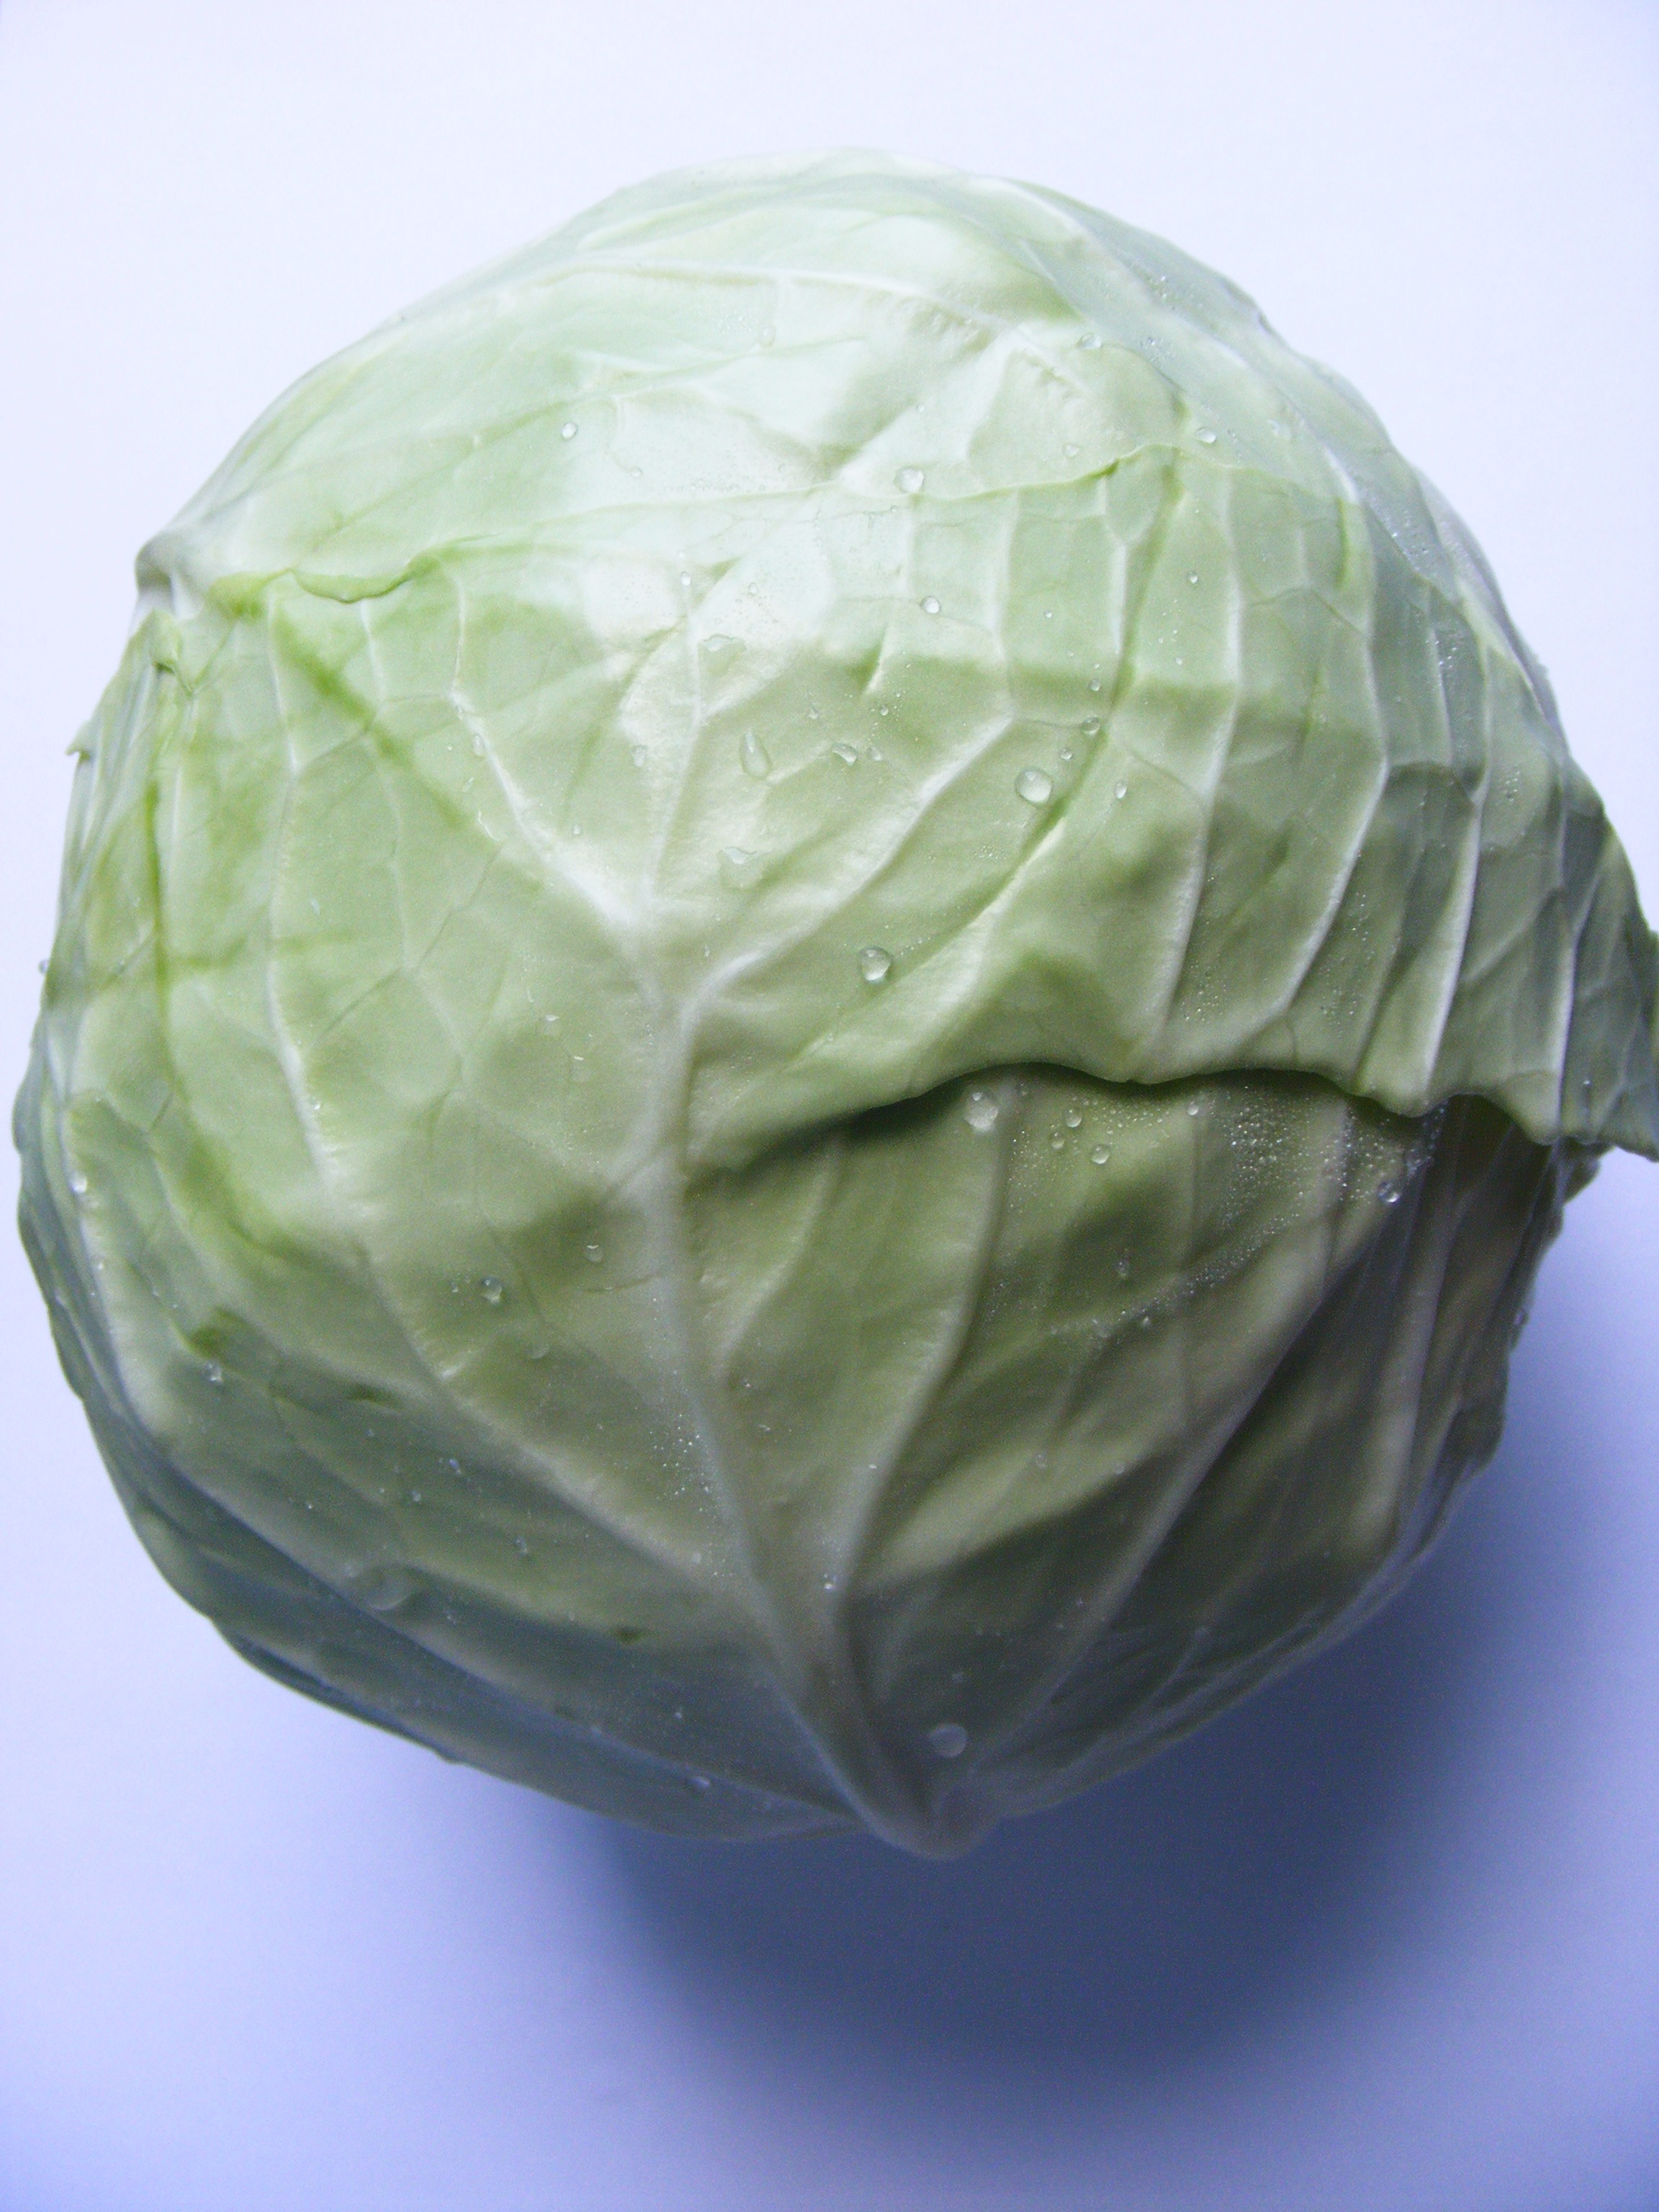
food, green, produce, vegetable, vegetables, antioxidant, cabbage, vitamins, anticancer, sulforaphane